Lake Pinatubo

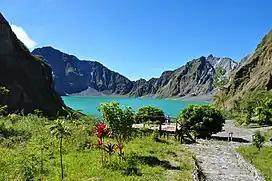
Lake Pinatubo in 2012

The lake is described as "a wide jewel of blue and green" and is now a popular bush walking destination, mostly frequented by mountaineers and adventure-seekers. Until improvements were made, a trip to the summit involved either days of hiking or hours of 4-wheel vehicle travel followed by a 2-hour hard hike. Eventually, a trail called the "Skyway" was made that allows four-wheel drive vehicles a shorter route to a drop off point to trek to the crater. The skyway shortened the route from a ride 2 hours and 9 minutes long to an hour's trek.